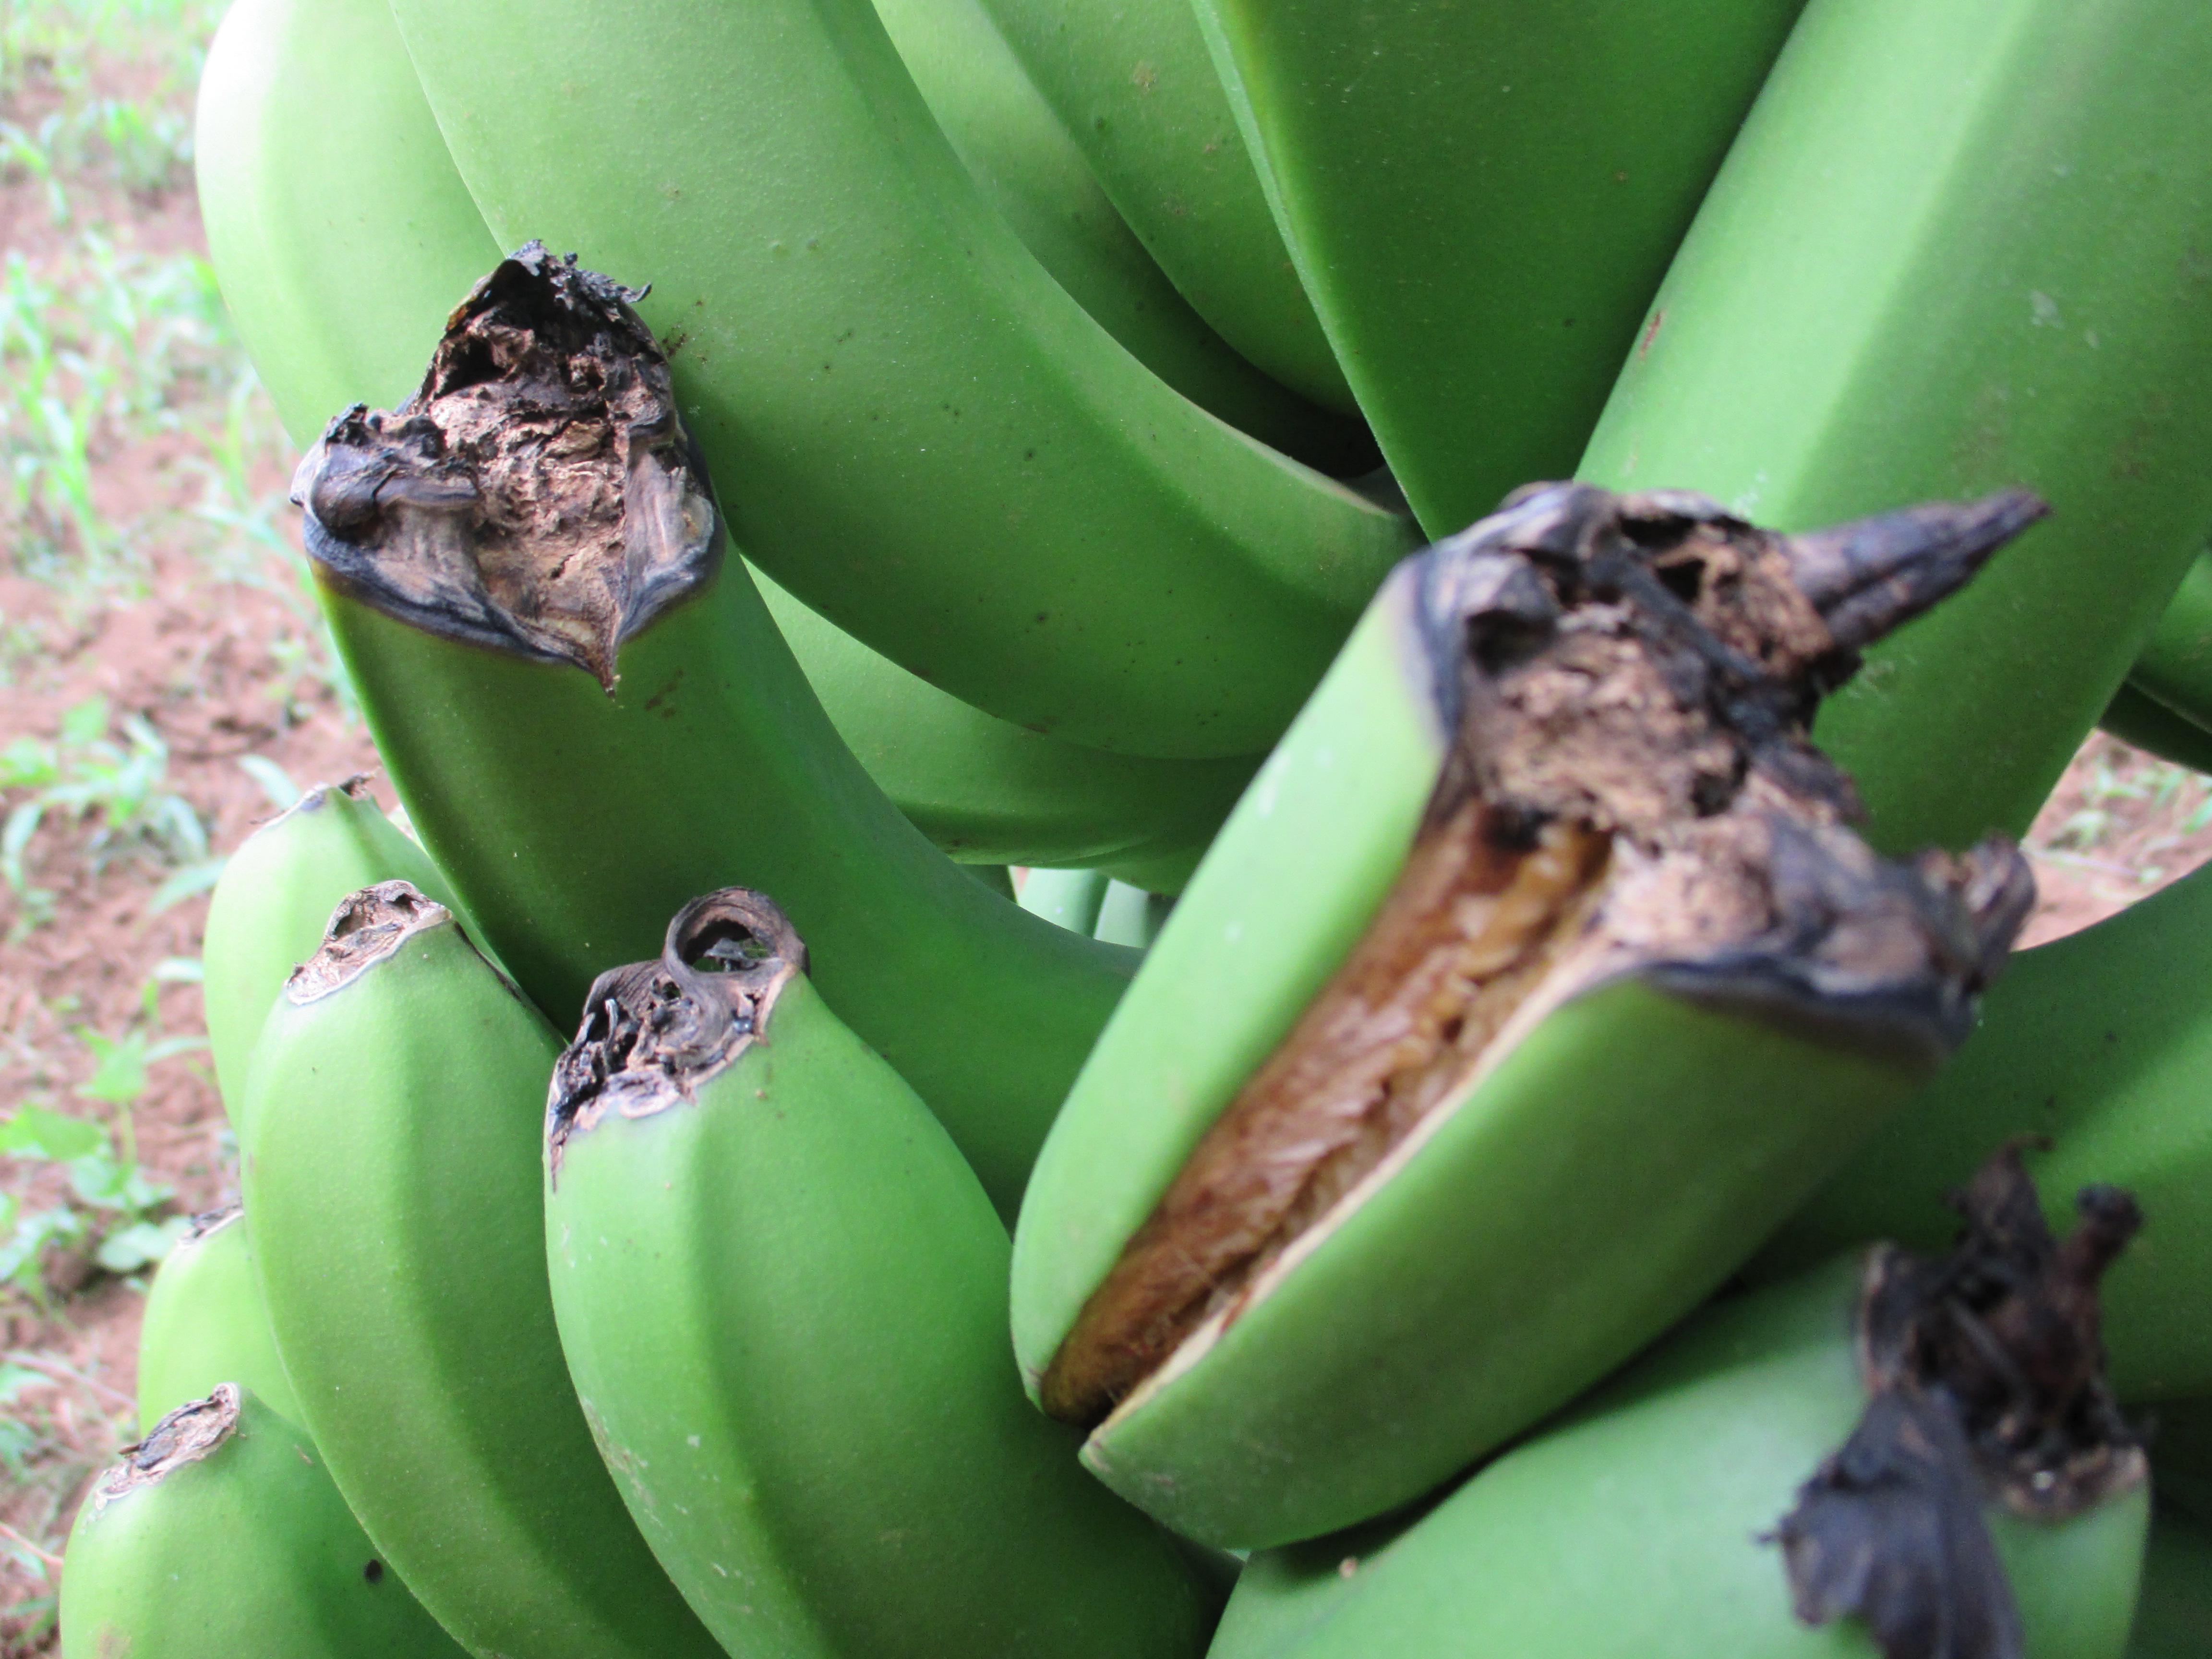
Plant: Banana
Disease: banana cigar end rot